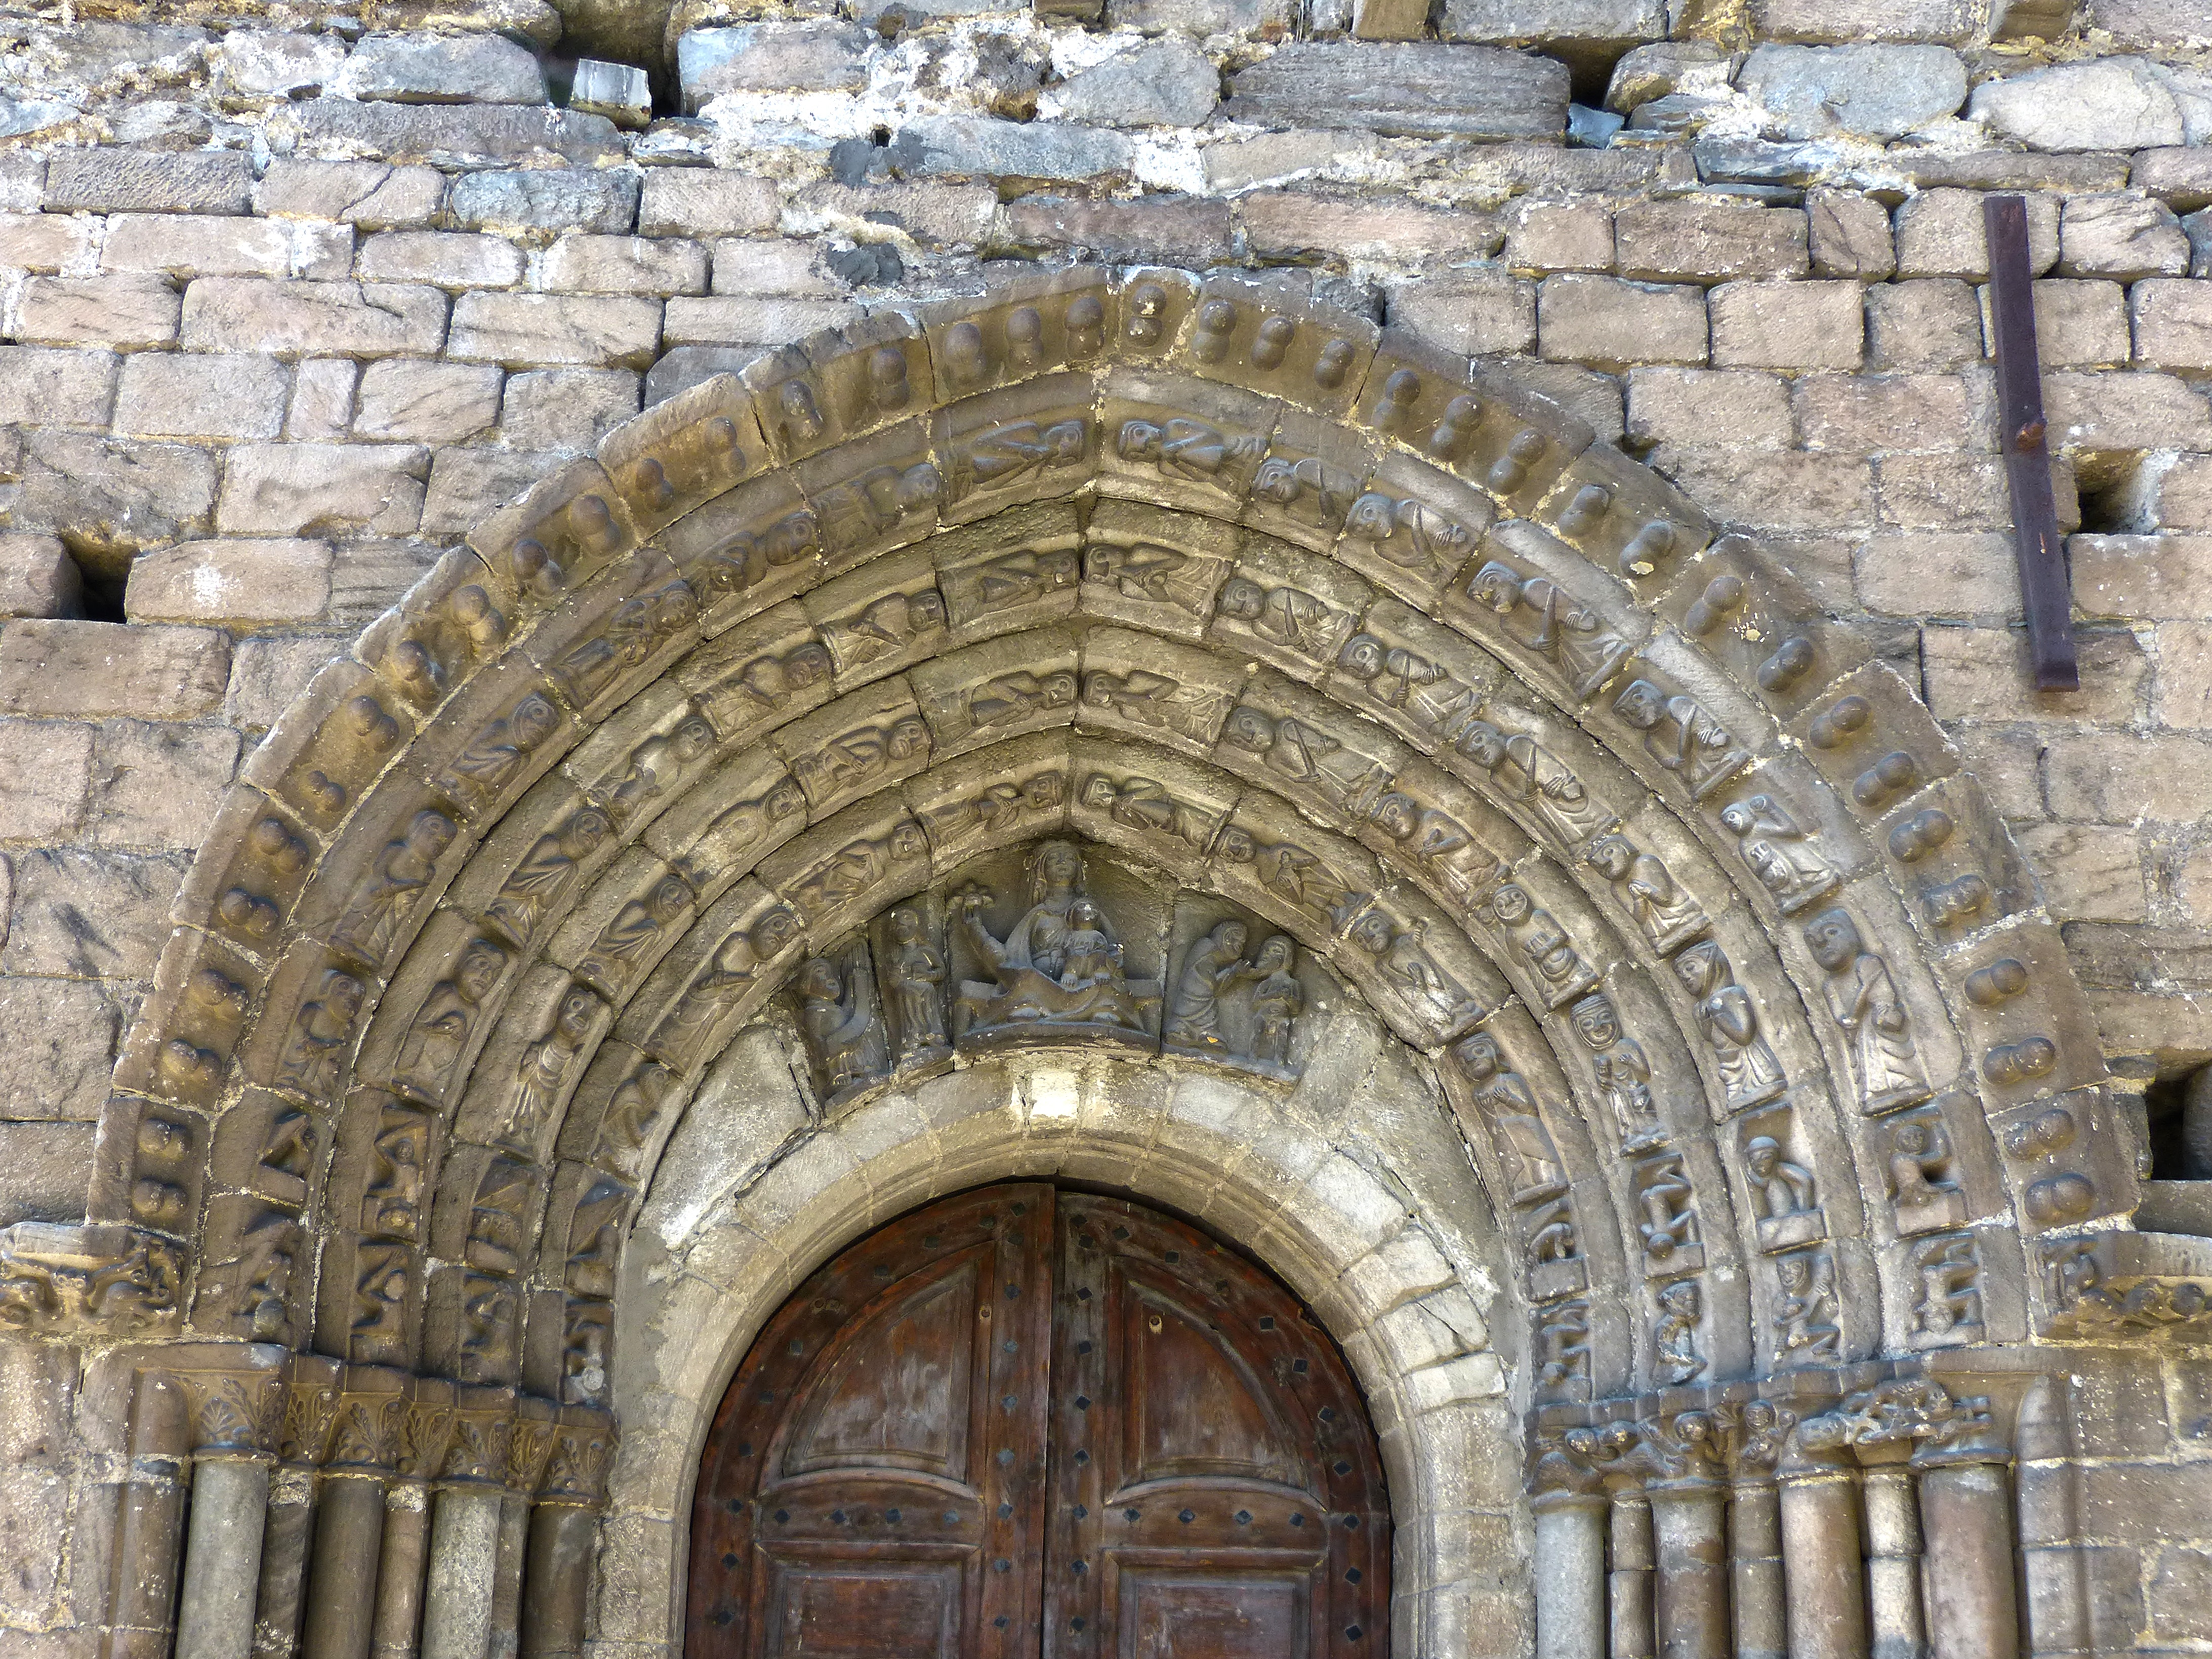
architecture, building, arch, facade, church, cathedral, chapel, gothic, place of worship, baptistery, monastery, synagogue, romanesque, virgin, basilica, carved stone, val d aran, portalada, eardrum, tred s, historic site, ancient history, ancient roman architecture, byzantine architecture